Euskalduna

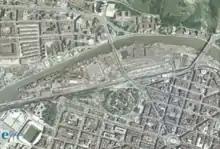

Euskalduna de Construcción y Reparación de Buques de Bilbao (shortened to Euskalduna) was a Basque engineering company specialising in ship construction, firearms, locomotives, and automobiles. The company was based in Bilbao, Spain and operated from 1900 until closure in 1984.